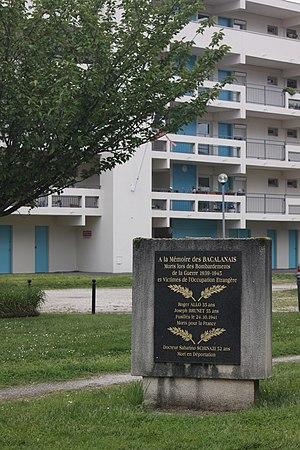
Stèle à la mémoire des habitants de Bacalan victimes de l'occupation
Roger Allo, né le 7 mai 1906 à Saint-Nazaire et fusillé par l'armée allemande le 24 octobre 1941 à Martignas-sur-Jalle, est un syndicaliste et militant communiste qui combat en Espagne pour la République dans les Brigades Internationales avant de s'engager dans la Résistance.